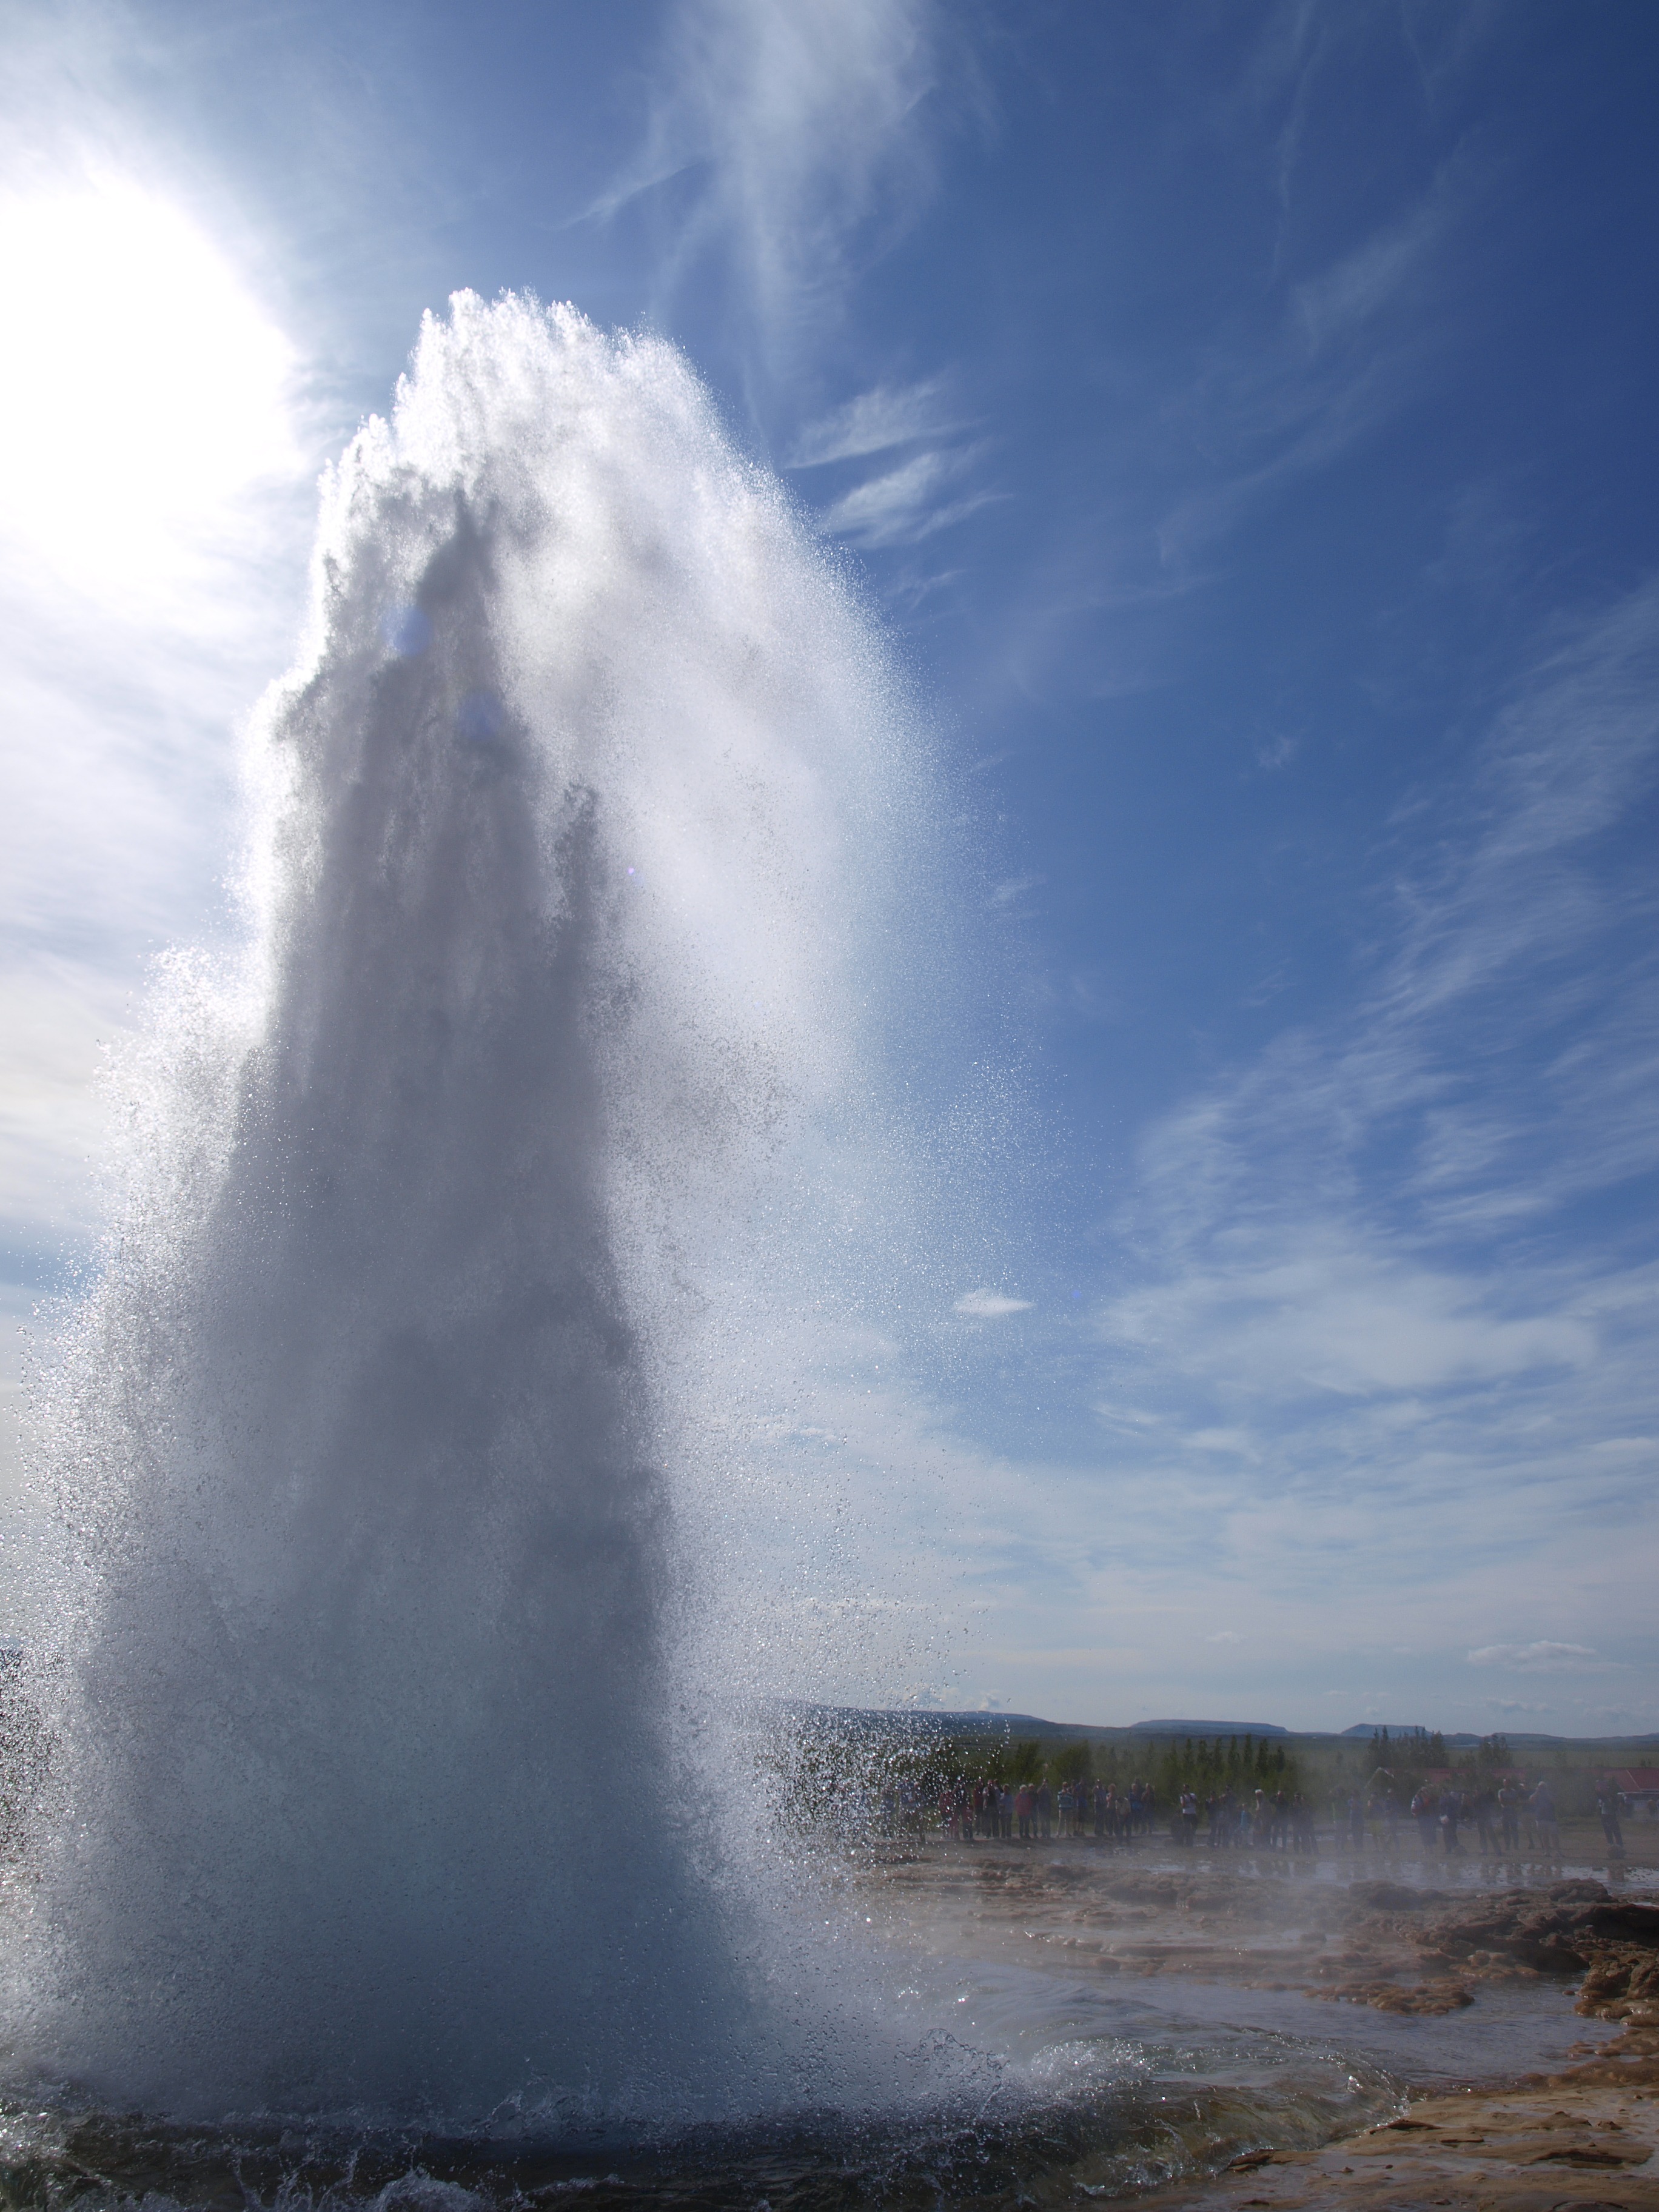
landscape, sea, cloud, wave, spring, iceland, body of water, fountain, geyser, eruption, landform, geographical feature, atmospheric phenomenon, wind wave